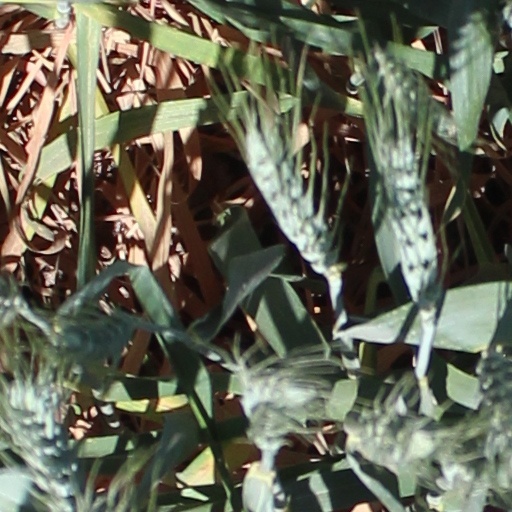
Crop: wheat